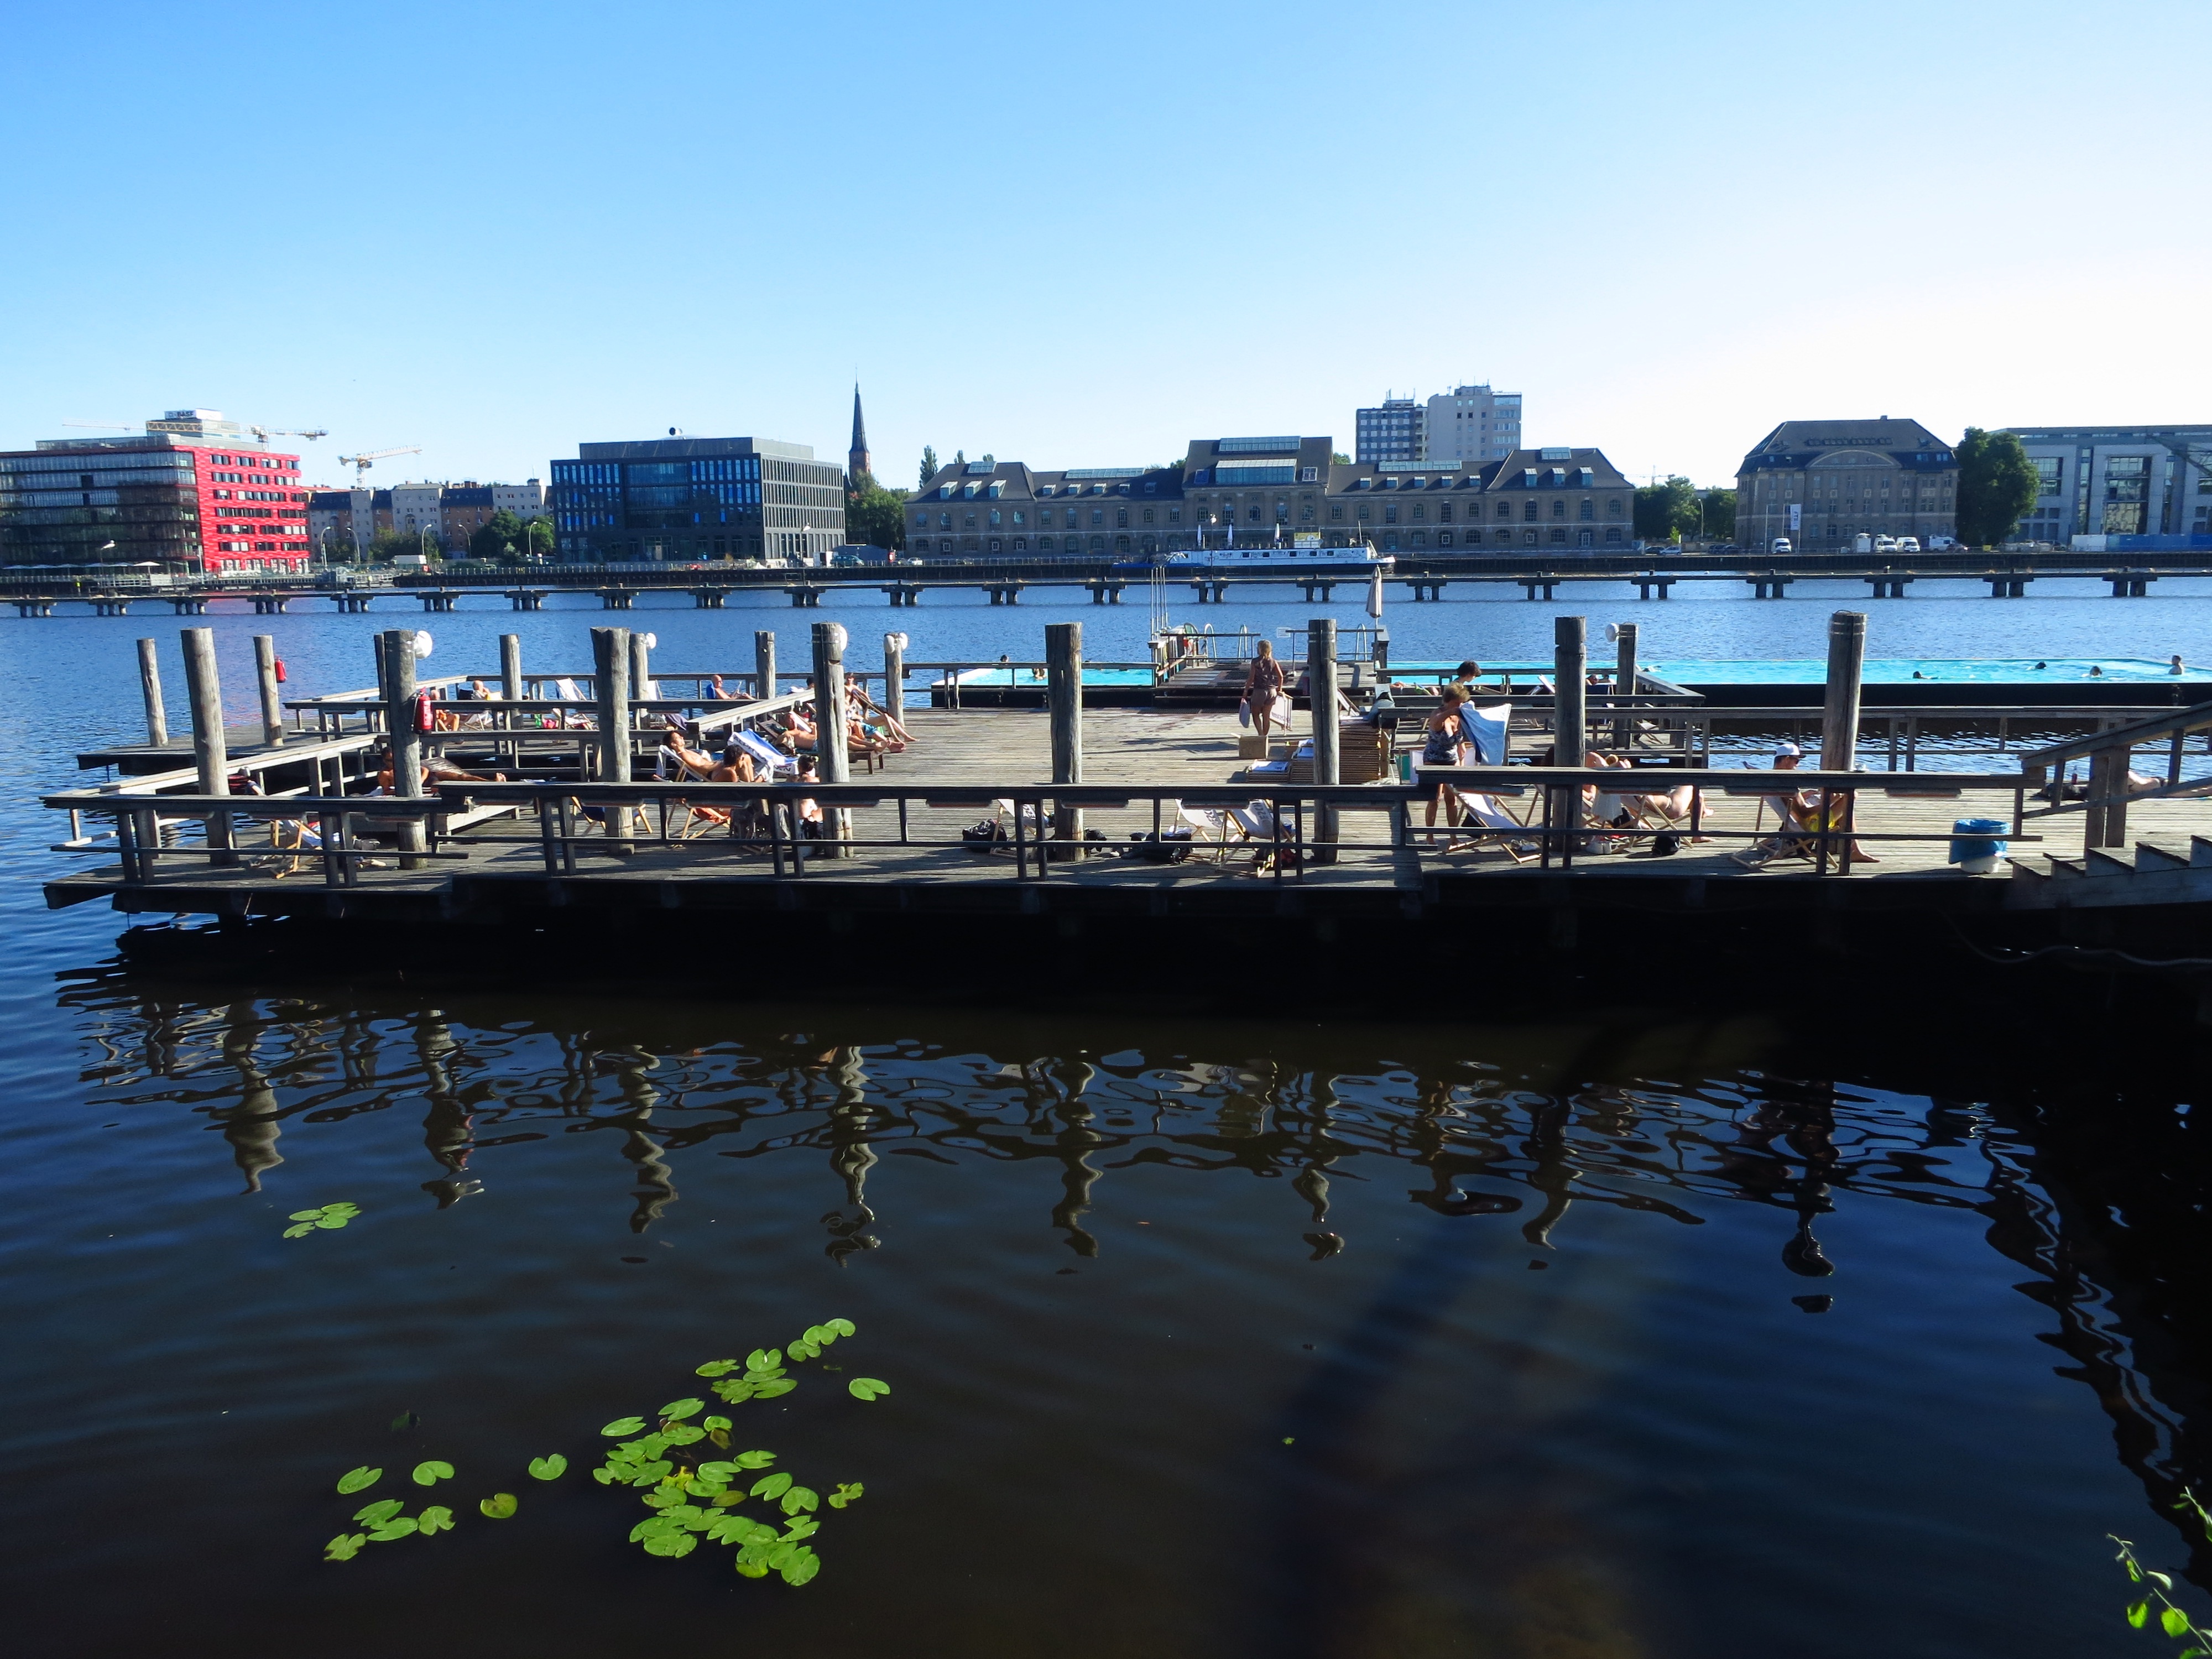
beach, sea, water, ocean, dock, boat, summer, dusk, reflection, vehicle, bay, harbor, marina, port, waterway, berlin, outdoor pool, bathing ship